An Giang province

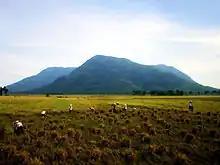
Harvest in Tịnh Biên, An Giang

An Giang is located in the upper reaches of the Mekong Delta. The Hậu Giang and Tiền Giang branches of the Mekong River are the province's dominant geographical features. With the exception of the west, most of An Giang is fairly flat and is criss-crossed by many canals and small rivers. This terrain has made An Giang a significant agricultural center, producing significant quantities of rice.